Laval, Quebec

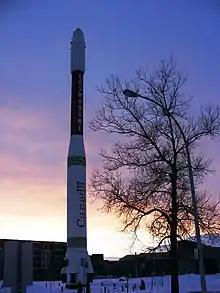
The Cosmodome is a major local attraction.

Laval's diverse economy is centred around the technology, pharmaceutical, industrial and retail sectors. It has many pharmaceutical laboratories but also stone quarries and a persistent agricultural sector. Long seen as a bedroom community, Laval has diversified its economy, especially in the retail sector, developing numerous shopping malls, warehouses and various retail stores. Laval has four different industrial parks.